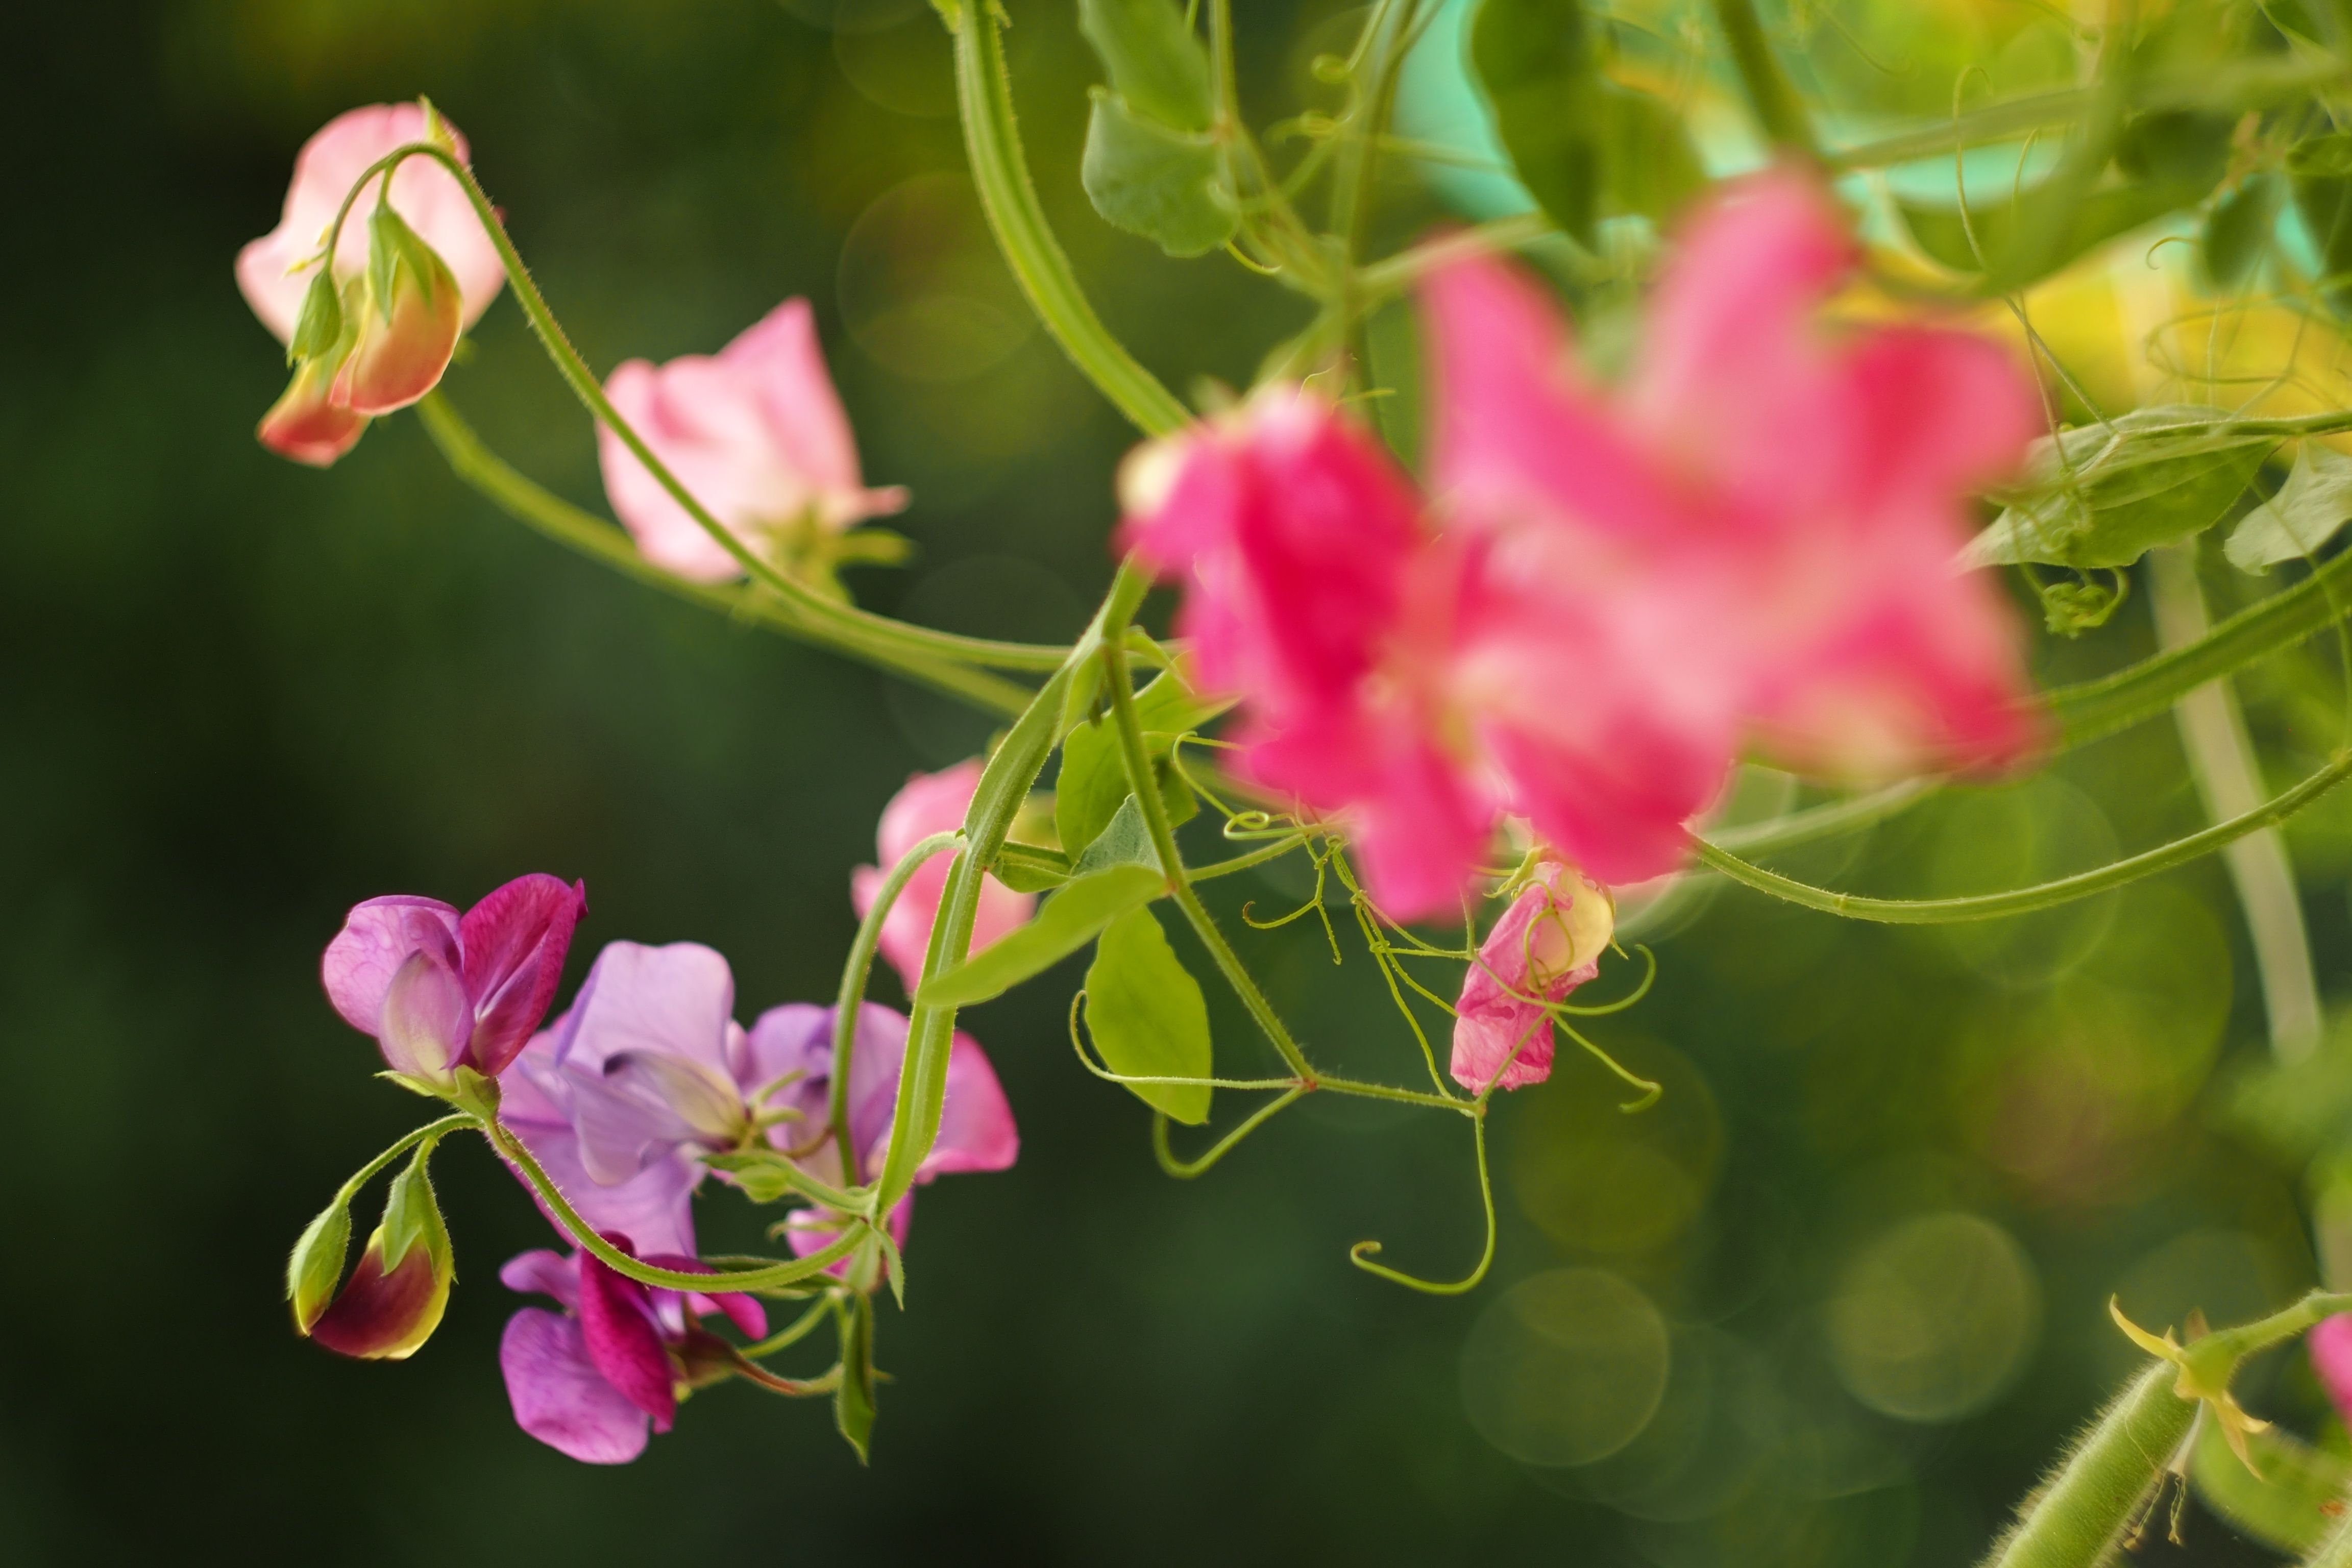
nature, blossom, bokeh, plant, flower, produce, colourful, botany, blooming, flora, wildflower, shrub, colours, helios442, sweetpeas, inbloom, macro photography, honeysuckle, flowering plant, woody plant, land plant, everlasting sweet pea, honeysuckle family